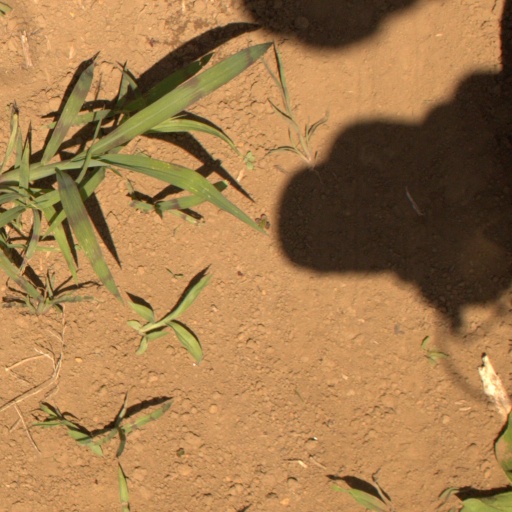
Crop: Jerusalem artichoke